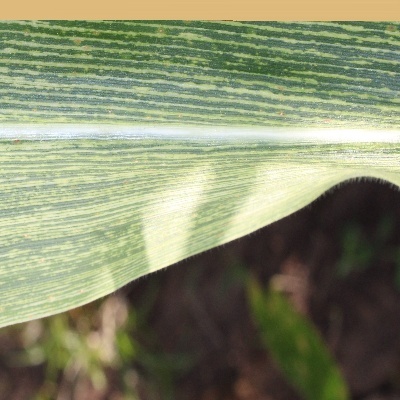
Label: Corn_(Maize)___Maize_Streak_Virus